Police Women of Dallas

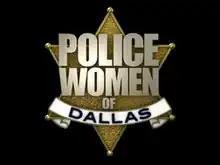

Police Women of Dallas is the fourth installment of TLC's "Police Women" reality documentary series, which follows three police officers and a detective of the Dallas Police Department in Dallas, Texas. Despite not being renewed by TLC, the Oprah Winfrey Network ordered a second season which features three new cast members.